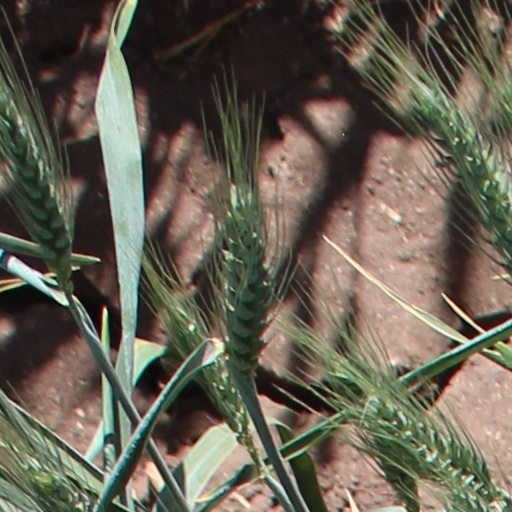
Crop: wheat